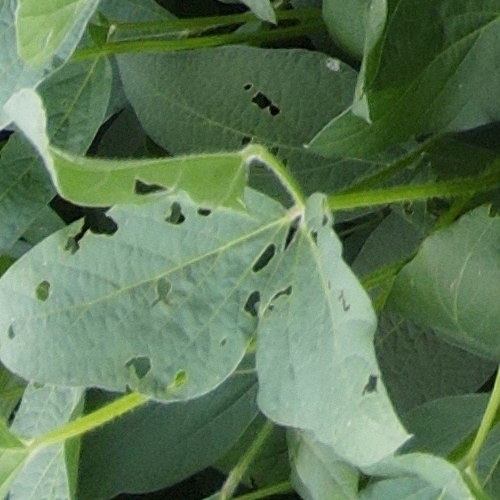
Label: Caterpillar